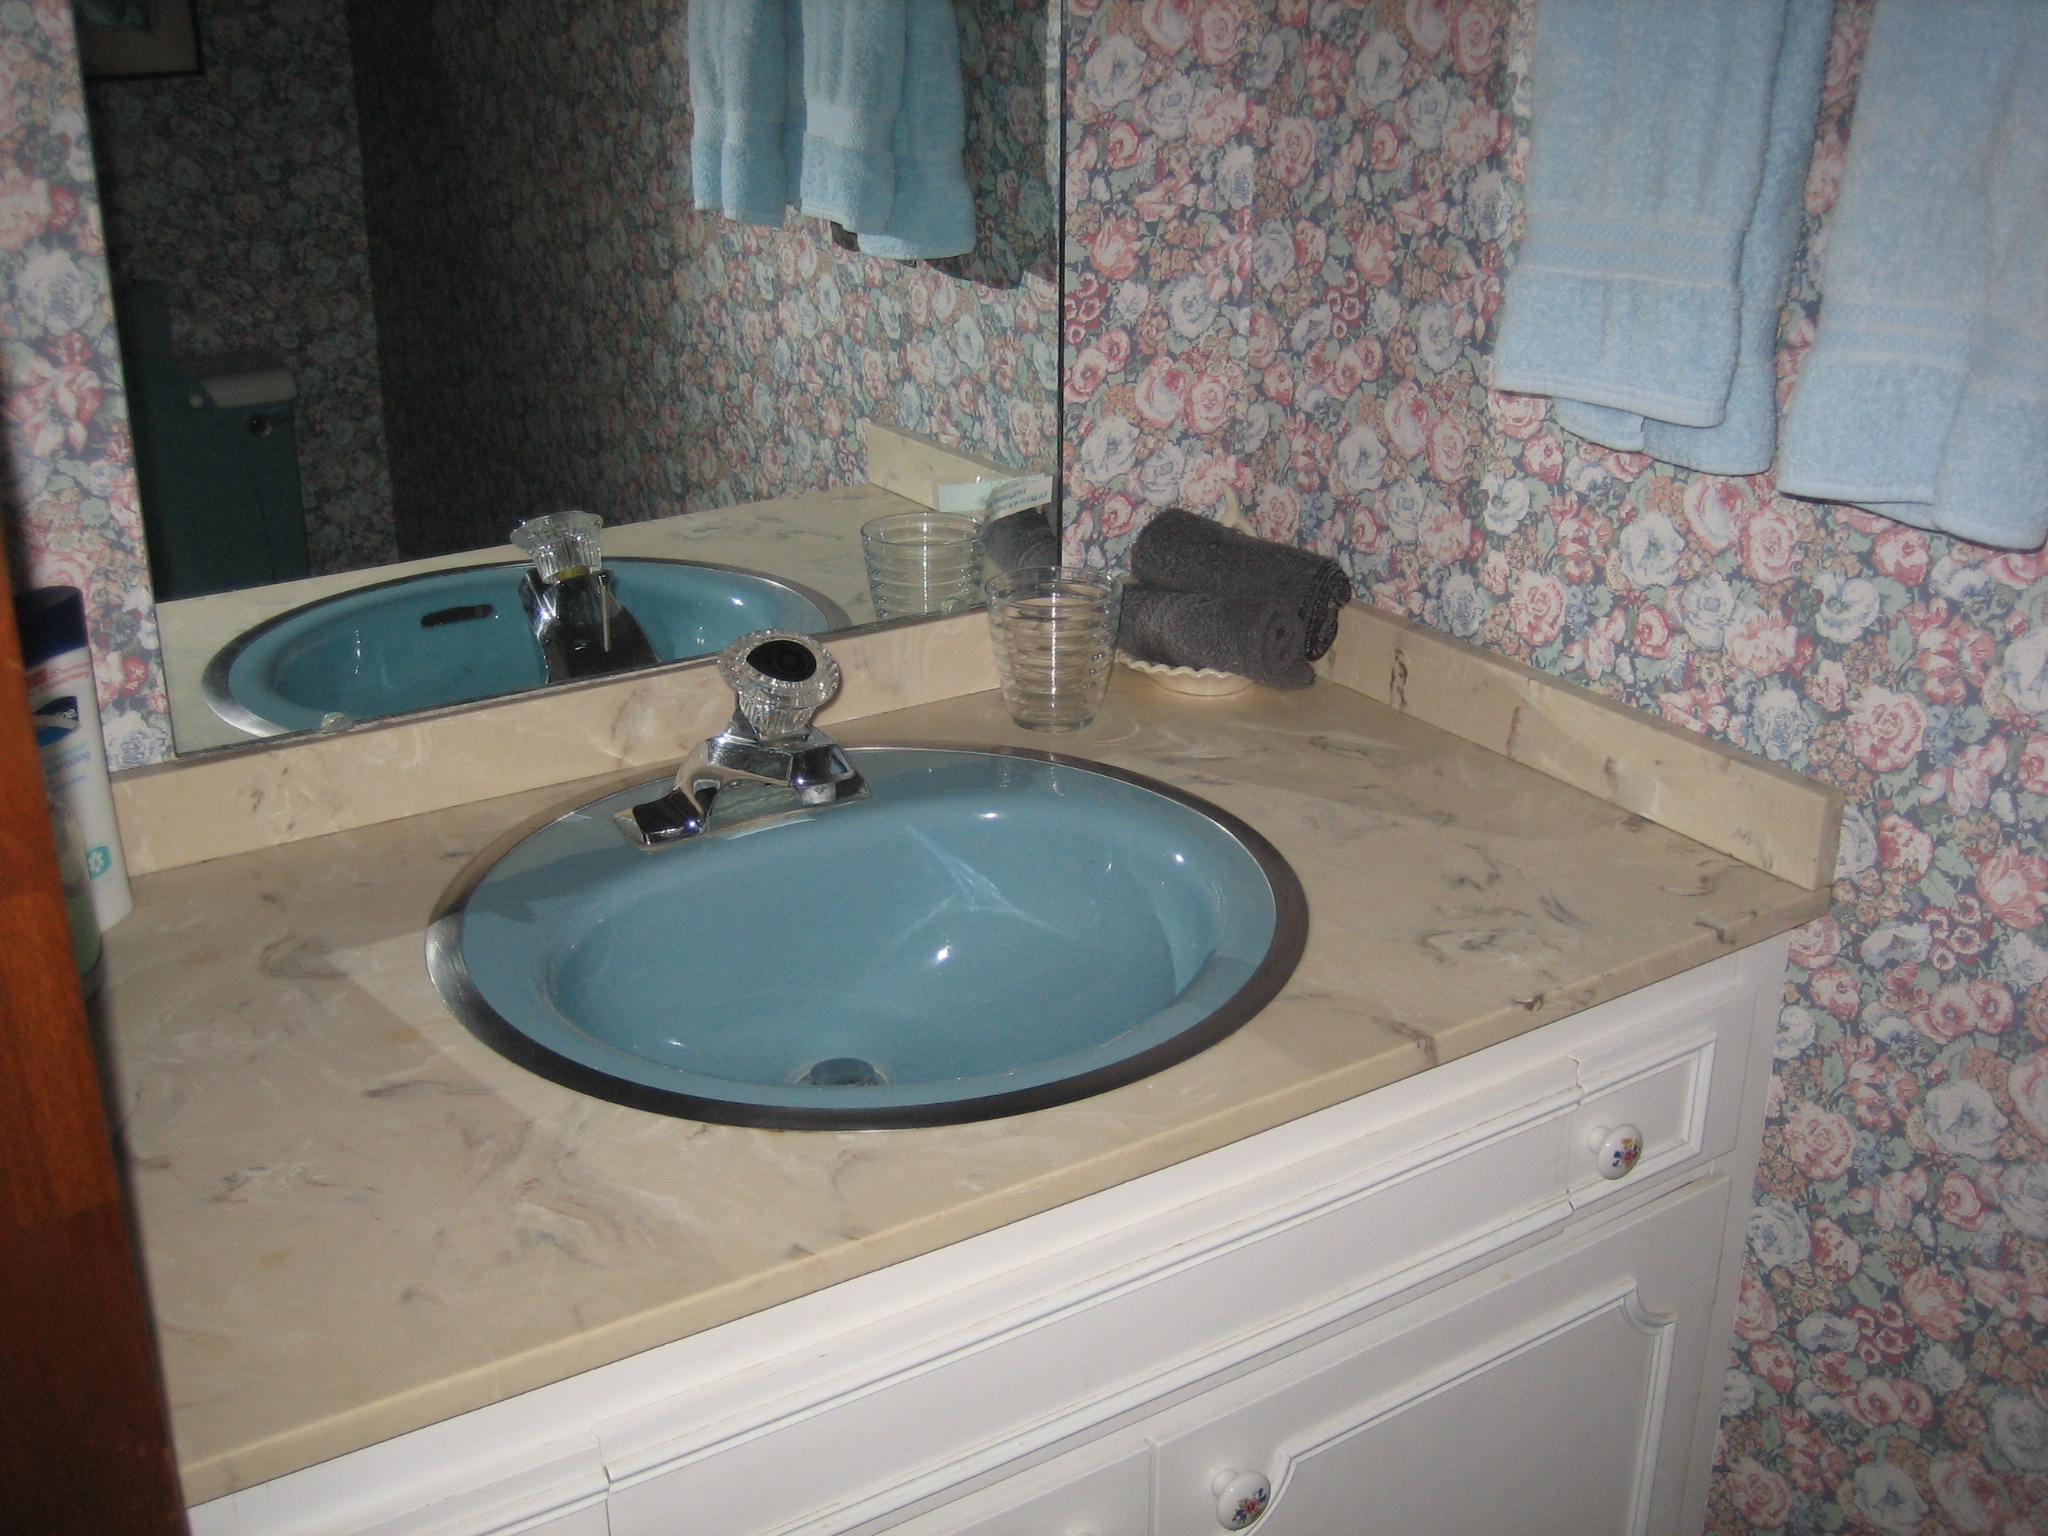
Room type: bathroom